Seymour Hicks

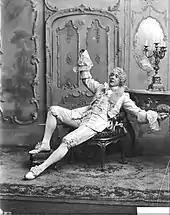
Hicks in "A Court Scandal", 1899

Hicks first appeared professionally on stage at the age of sixteen in a production of "In the Ranks" at the Grand, Islington. In 1889, he joined the theatrical company of Mr. and Mrs. Kendal for an American tour where they presented a repertory of contemporary plays. Hicks starred as Dr. Watson in the first revue show ever staged in London, "Under the Clock" (1893), a parody of Sherlock Holmes and Watson written by Hicks with Charles Brookfield (who played Holmes), at the Royal Court Theatre. That same year, he married Ellaline Terriss. After that, he starred in a revival of "Little Jack Sheppard" at the Gaiety Theatre, London. This brought him to the attention of the impresario George Edwardes. In 1894, Hicks joined his wife in the successful "Fairy pantomime", "Cinderella", produced by Henry Irving at the Lyceum Theatre with music by Oscar Barrett, where she had been playing the title role. He played Thisbe, one of Cinderella's half-sisters who, in this version, were "Girton College girls who can jabber Greek and Latin, read French, play golf, and indulge in manly exercises. Thisbe has an affectation for intellectuality – Ibsen, Spooks, and the new humor."